Jean Hagen

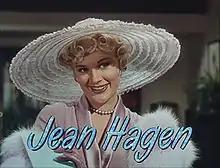
Hagen in "Singin' in the Rain" (1952)

Hagen began her show-business career in radio in the 1940s performing in "Light of the World", "Hollywood Story", and other programs. Using her birth name (Jean Verhagen), she played Betty Webster on "Those Websters".